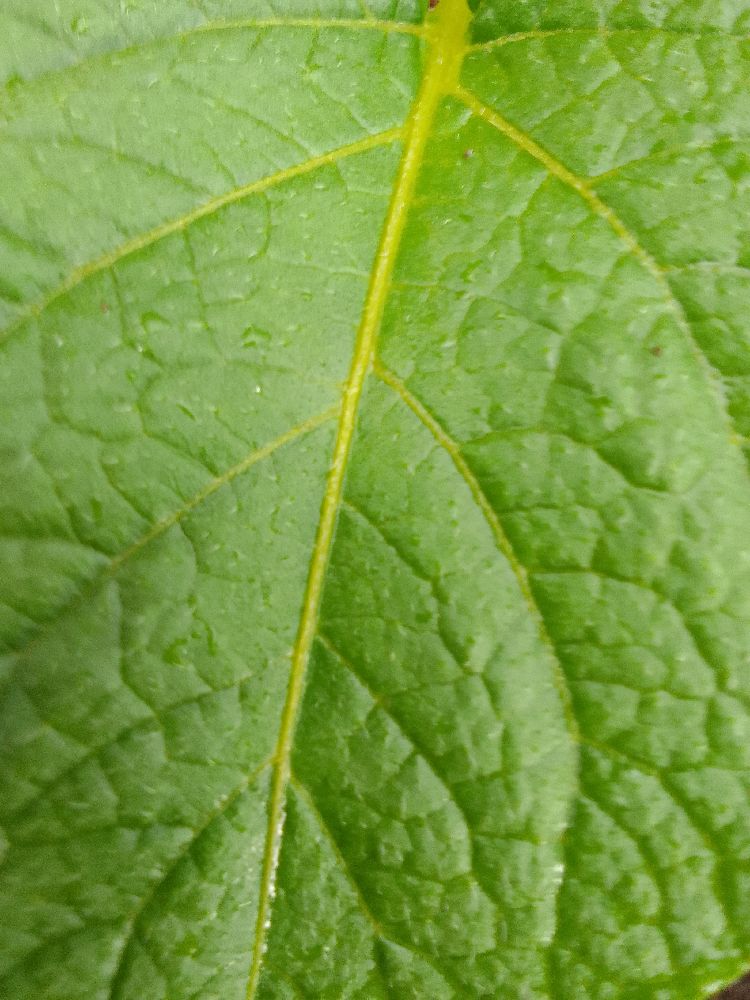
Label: Healthy